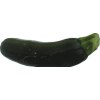
Label: dark_zucchini